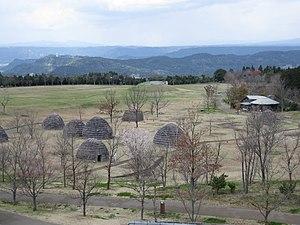
Le site d'Uenohara est un site archéologique de la période Jōmon situé à Kirishima, préfecture de Kagoshima au Japon.